Robin Maxkii

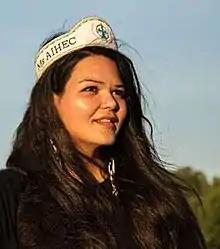
Robin Maxkii in February 2016

Robin Maxkii (born November 8, 1990) is a Native American technology activist, filmmaker, and writer. Maxkii is known primarily for her work on broadening the participation of Native Americans in education and technology. She co-starred in the Microsoft-funded PBS series "Code Trip" showcasing diversity within the technology industry. In 2016 Máxkii organized and directed the first national American Indian collegiate hackathon, focused on addressing the digital divide and access to technology in rural and under served communities. Two years later, Google launched a documentary about her journey in technology.